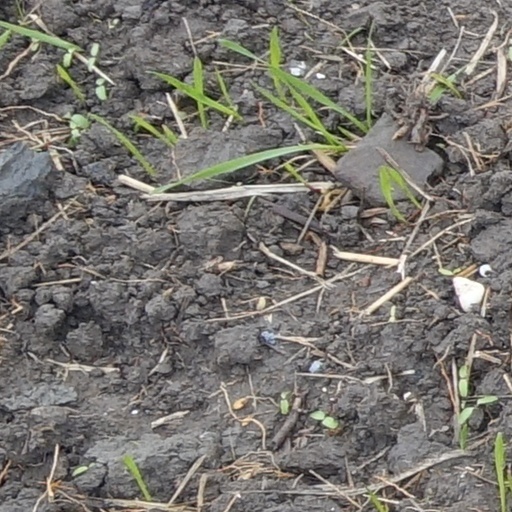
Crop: wheat